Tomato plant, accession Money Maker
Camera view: bottom (45 deg); turntable rotation: 150 degrees
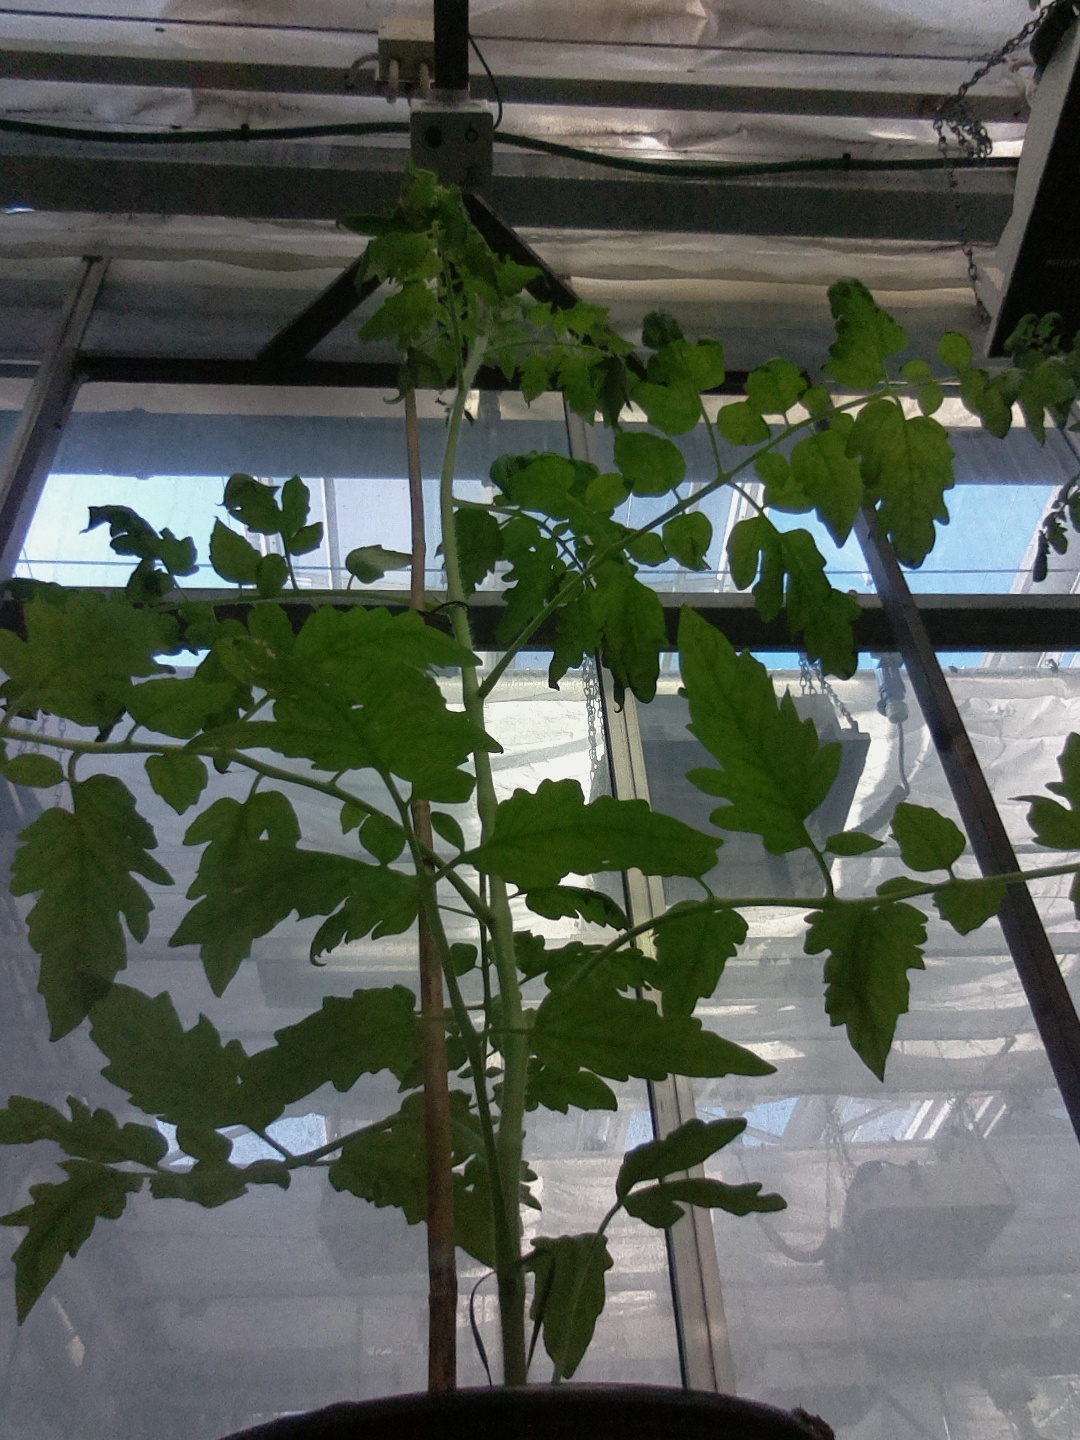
BBCH growth stage 53: 3 inflorescences visible